Saint-Jacques-de-la-Lande

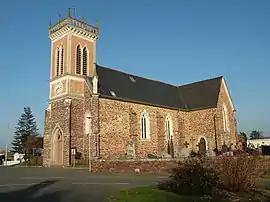
Saint Jacques church

Saint-Jacques-de-la-Lande (Gallo: "Saent-Jaq") is a commune of Rennes Métropole in the Ille-et-Vilaine department of Brittany in northwestern France.